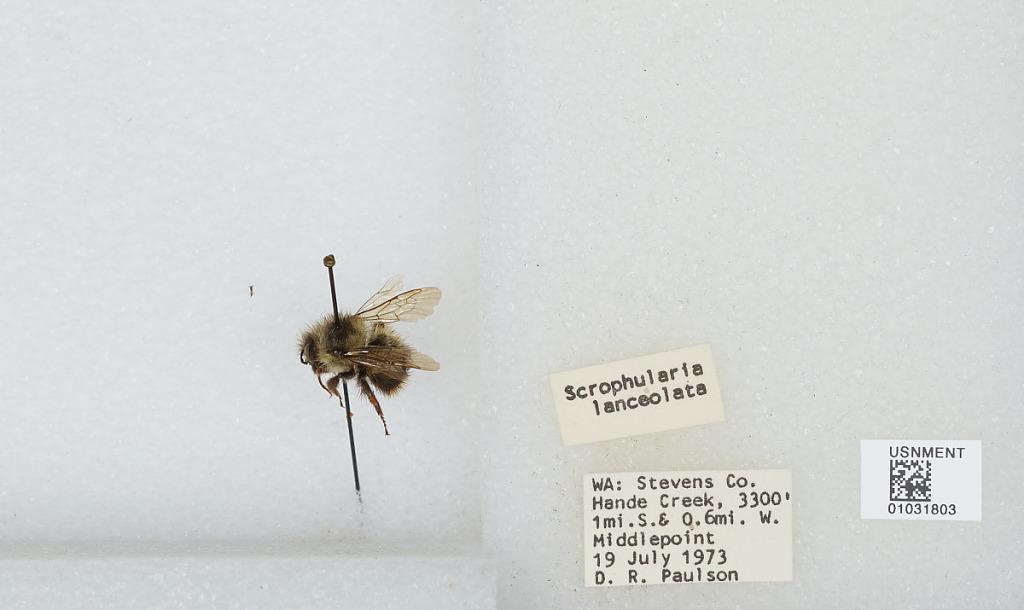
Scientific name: Bombus (Pyrobombus) mixtus Cresson
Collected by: D. Paulson
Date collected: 1973-7-19
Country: United States
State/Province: Washington
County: Stevens
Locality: Hande Creek, 1 mile South and 0.6 miles West of Middlepoint
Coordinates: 48.6164, -117.571